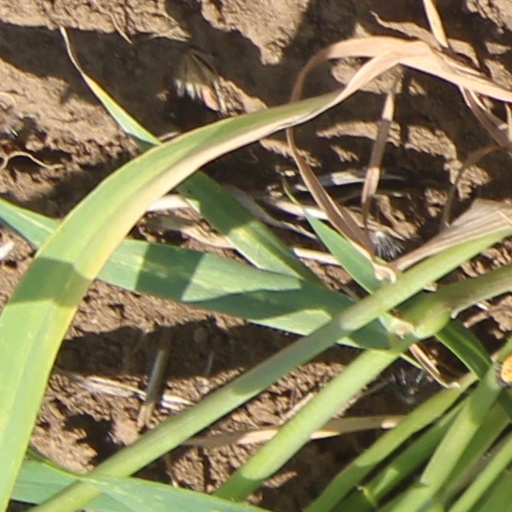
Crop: wheat